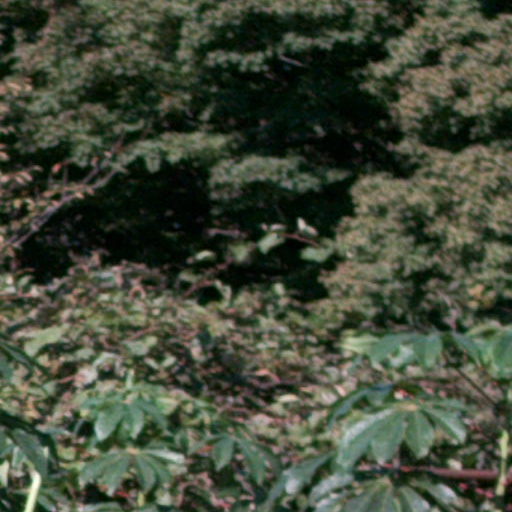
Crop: cassava